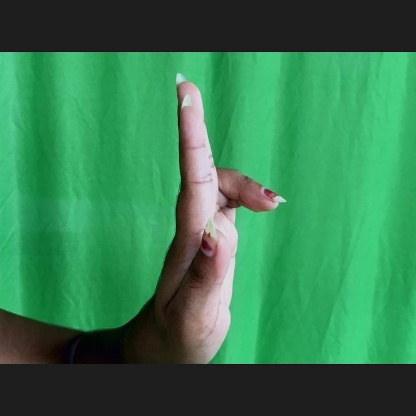
Mudra: Ardhapathaka